Mateusz Cyganski

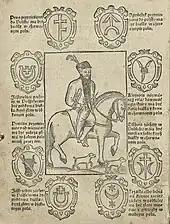
Woodcut likeness of Cyganski

Mateusz Cygański (c. 1535 – c. 1611) was a Polish naturalist who wrote a book on bird hunting, "Myślistwo ptasze," in Polish in 1584 at Krakow, revealing the nature of the land, the status of birds and the methods used in bird hunting in the period. It is among the earliest printed book in Poland and the earliest known Polish work on falconry.